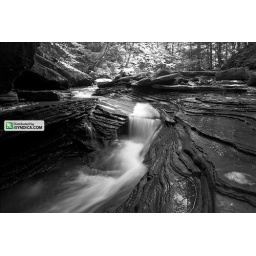
Shale rock waterfall in black and white